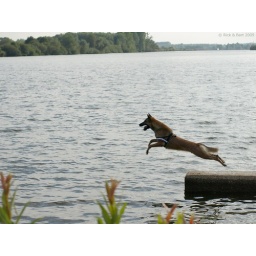
Nimue doing what Nimue does best :) Fetching the ball in the water ! Nimue is Perdita 1972's little girl